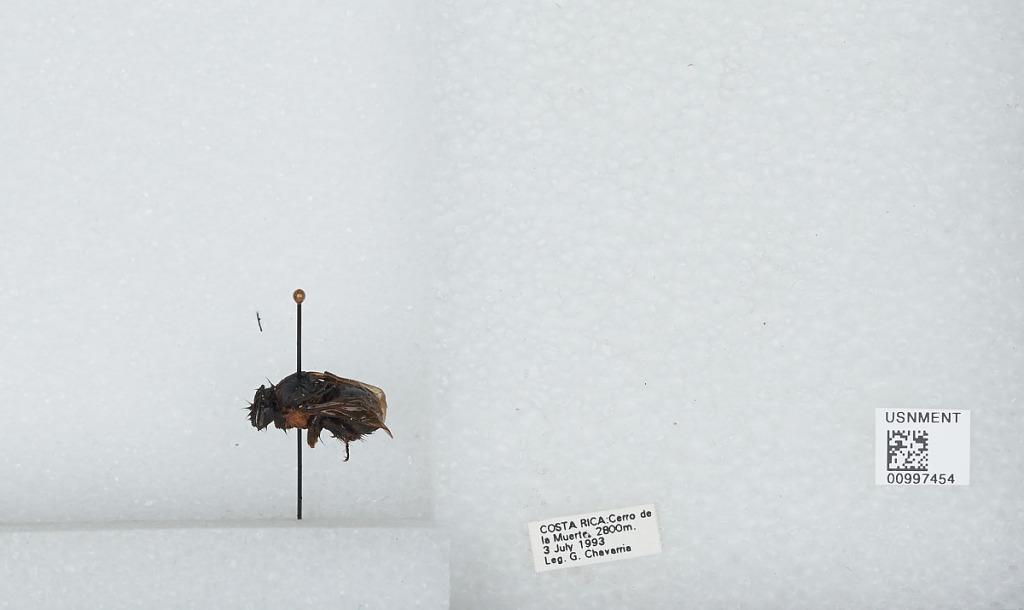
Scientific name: Bombus (Pyrobombus) ephippiatus (Say)
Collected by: G. Chavarria
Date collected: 1993-7-3
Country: Costa Rica
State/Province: San Jose
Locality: Cerro de la Muerte
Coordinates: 9.5583, -83.7239